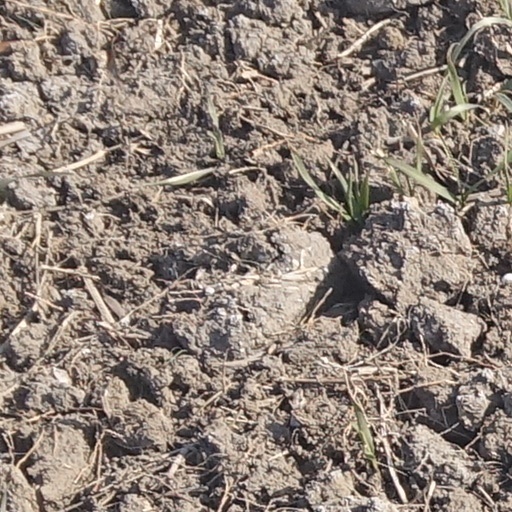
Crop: wheat